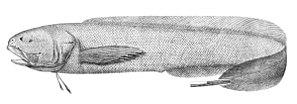
Les Donzelles, ou Ophidiidae, sont une famille de poissons abyssaux, de l'ordre des Ophidiiformes.